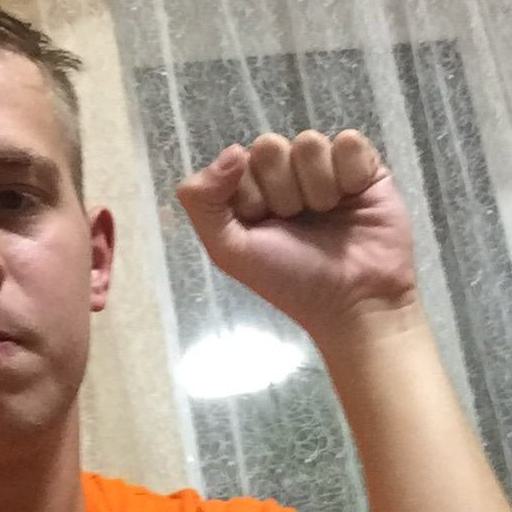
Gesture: fist